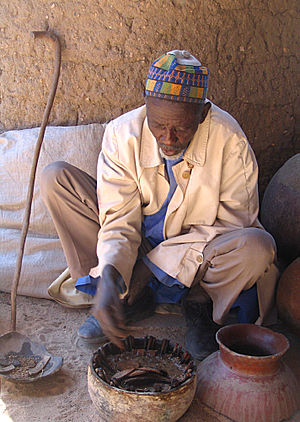
Divination
Mand i Rhumsiki i Cameroun, der forsøger at forudsige fremtiden ved at fortolke betydningen af, at nogle genstande flytter sig som følge af en krabbes bevægelser
Divination også kaldt varselstydning, er et religiøst ritual, hvis formål er at opnå information ved at tyde varsler eller kommunikation fra en overnaturlig agent. Divination er et meget udbredt fænomen, som findes indenfor alle former for religion og i alle verdensdele.